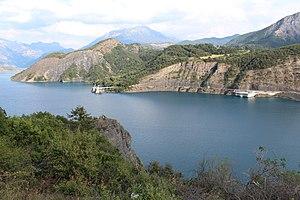
Barrage de Serre-Ponçon vue depuis Rousset.